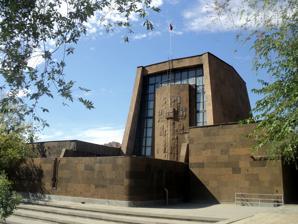
Building: Komitas Chamber Music House
Country: Armenia
Year built: 1977
Komitas Chamber Music House Address Isahakyan 1 street Yerevan Armenia Owner Yerevan City Council Designation Chamber music hall Type Armenian architecture Capacity 300 Current use Concerts Construction Opened 1977 Architect Stepan Kyurkchyan Website nccm.am Komitas Chamber Music House ( Armenian : Կոմիտասի անվան կամերային երաժշտության տուն ( Komitasi anvan kamerayin yerazhshtut'yan tun )) is a concert hall in Yerevan , Armenia , located on Isahakyan street at the Circular Park of Kentron district . It was designed by artist Stepan Kyurkchyan and constructed by engineer Eduard Khzmalyan. The music hall was opened in October 1977. It is listed among the historic and cultural monuments of the city of Yerevan. Architecture The hall was built and designed in the shape of an Armenian three-nave basilica type church. It has a one single hall with no visible limits between the stage and the seats forming an entirely overlapping space between the musicians and the audience. The organ of the Komitas Chamber Music Hall is one of the unique pipe organs that have been used in the USSR . It was designed in the Netherlands on the basis of the 17th-century organs to perform mainly Baroque music , consisted of 4000 pipes. It was installed in 1979 and renovated in 2007. The external walls of the hall are decorated with traditional Armenian ornaments. A large pool with water fountains forms the backyard of the music hall. In 2003, the statue of Ivan Aivazovsky (designed by sculptor Yura Petrosyan) was erected near the chamber music house. References